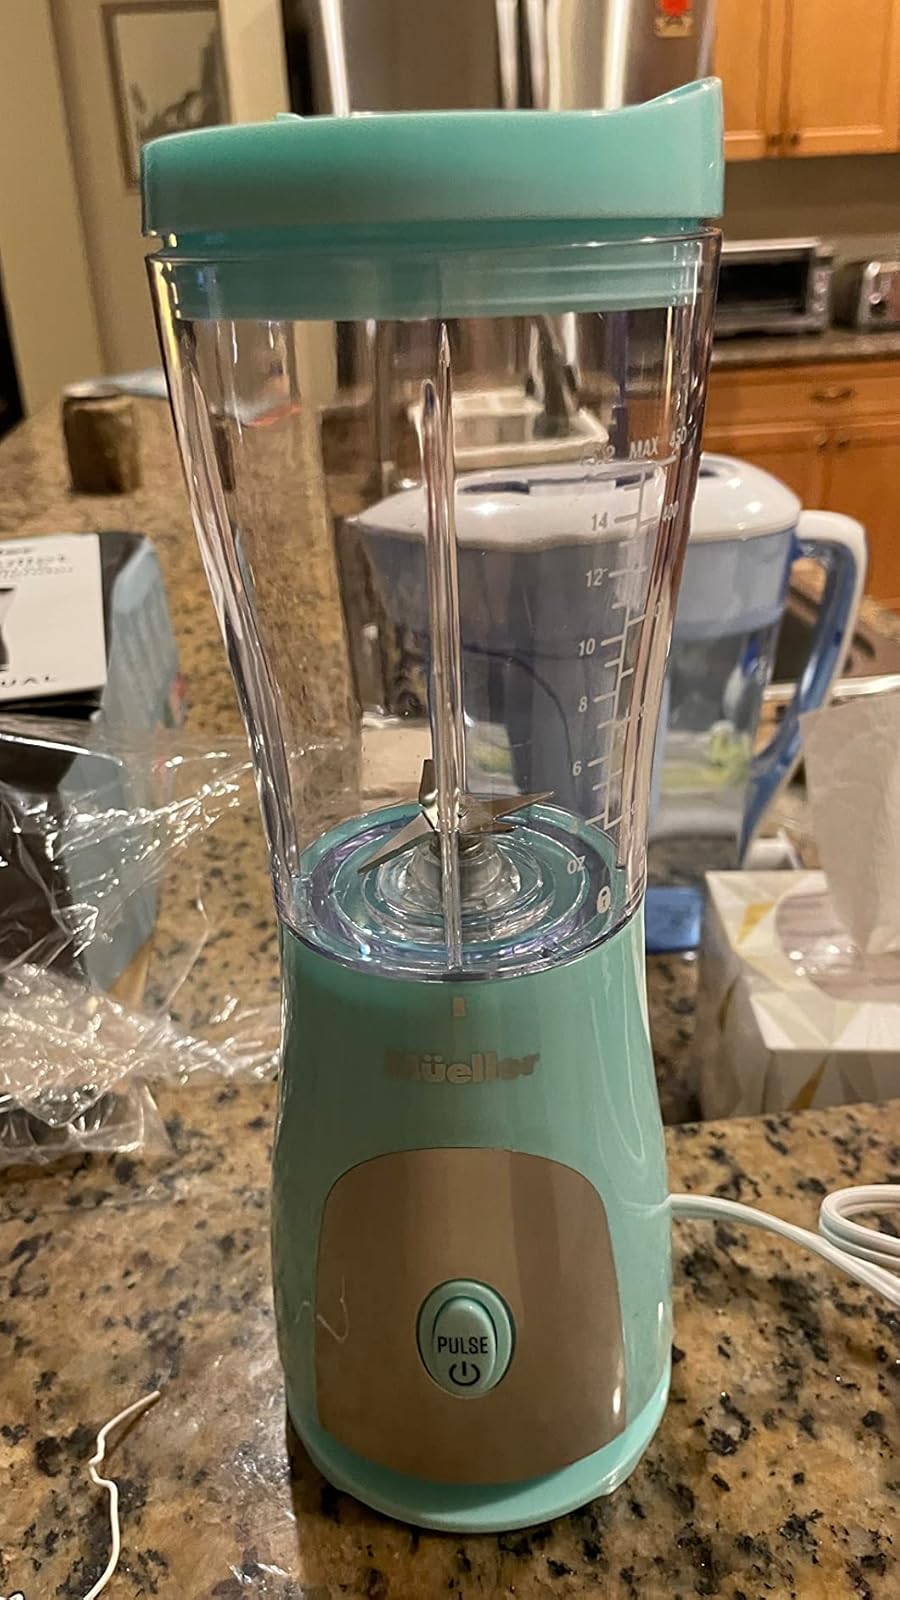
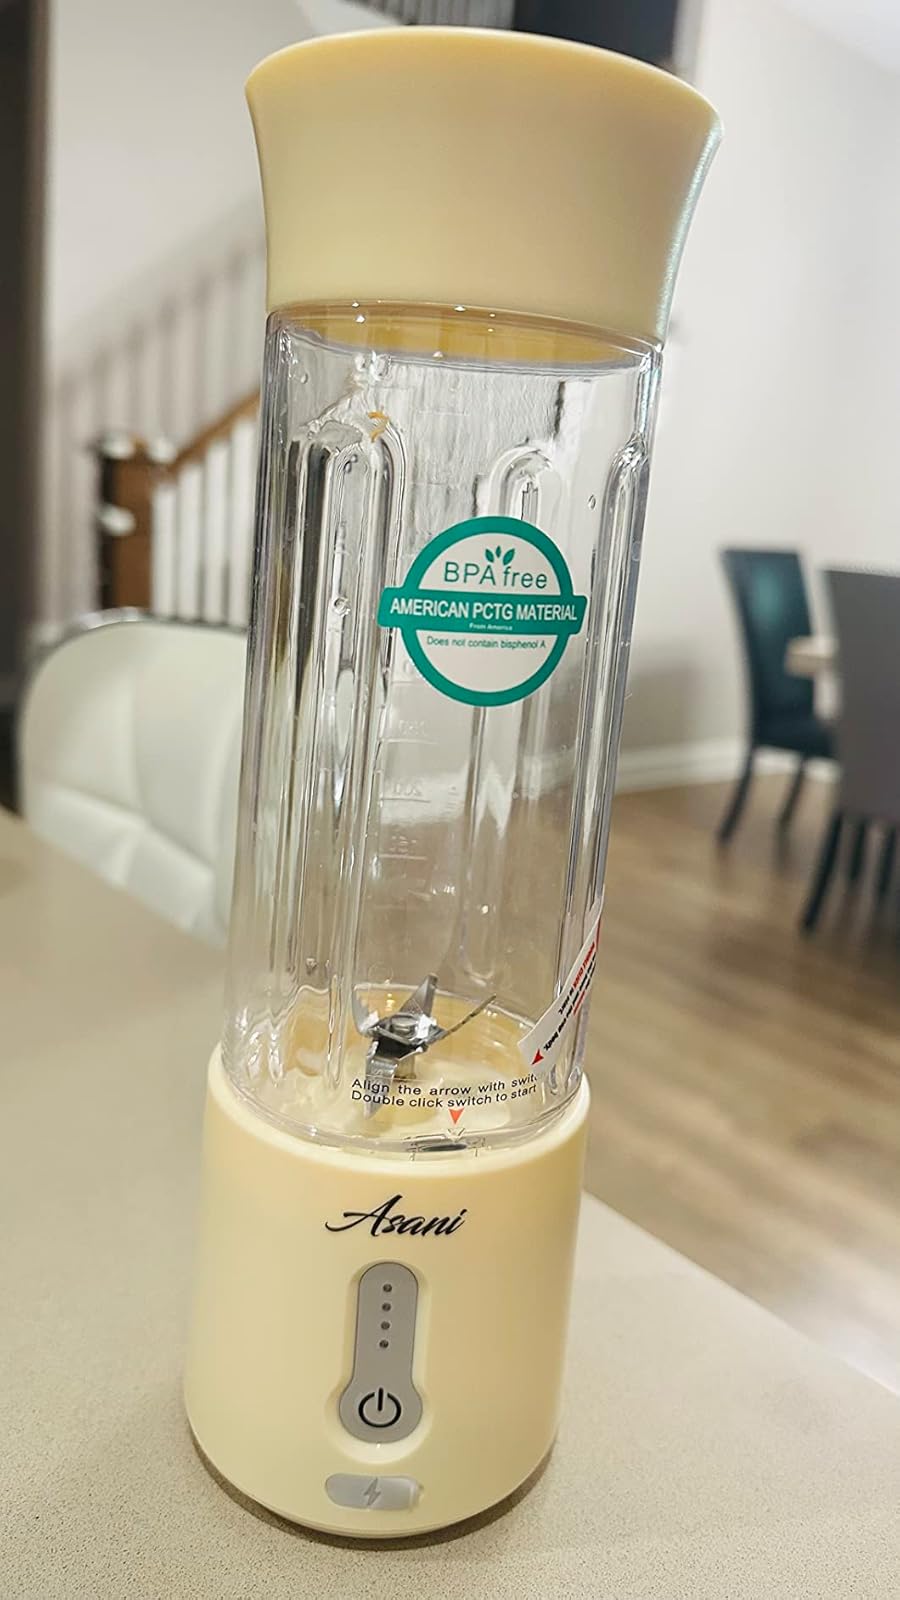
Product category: items_blender
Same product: no